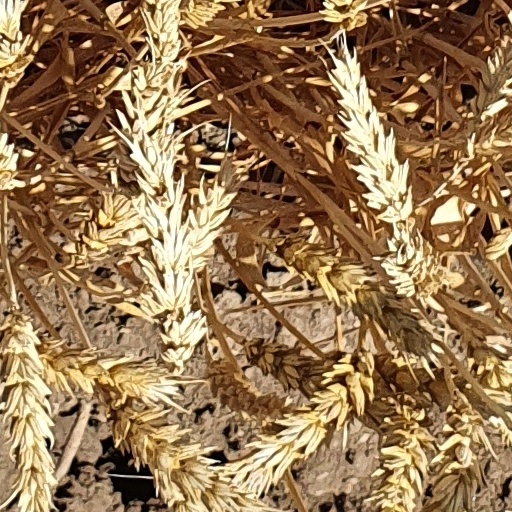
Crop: wheat